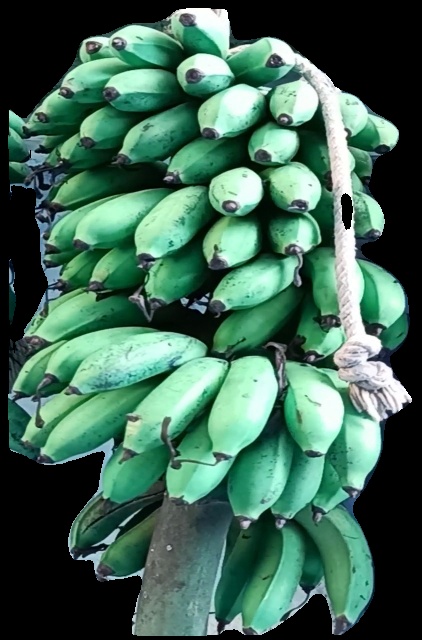
Variety: rasbale
Grade: grade2